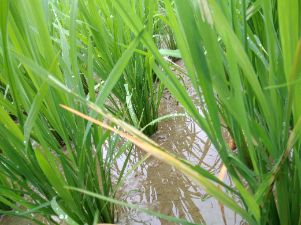
Disease: Tungro